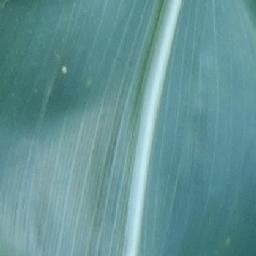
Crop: corn
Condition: (maize)_healthy